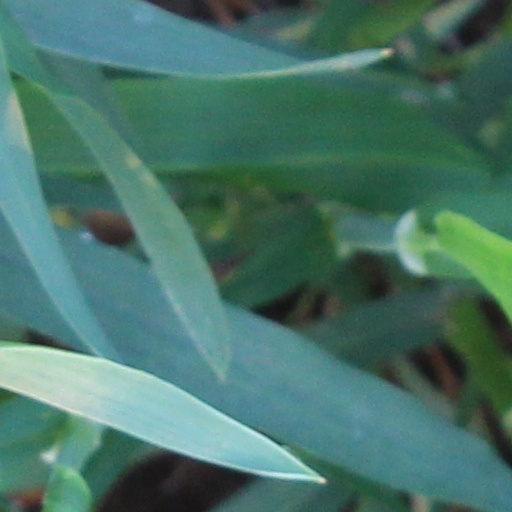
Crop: wheat